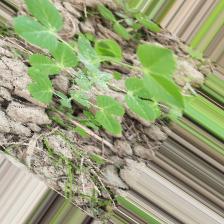
Label: Powdery Mildew